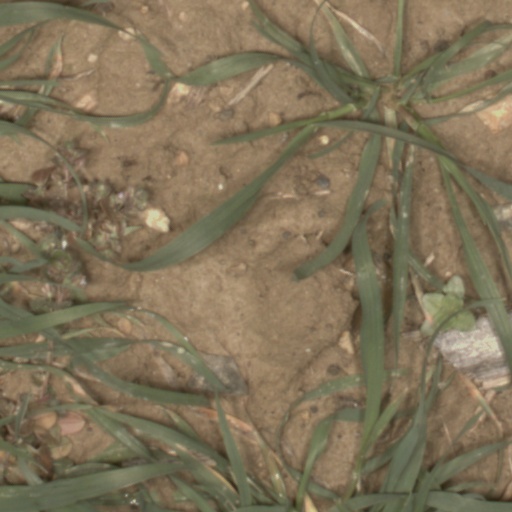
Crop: wheat